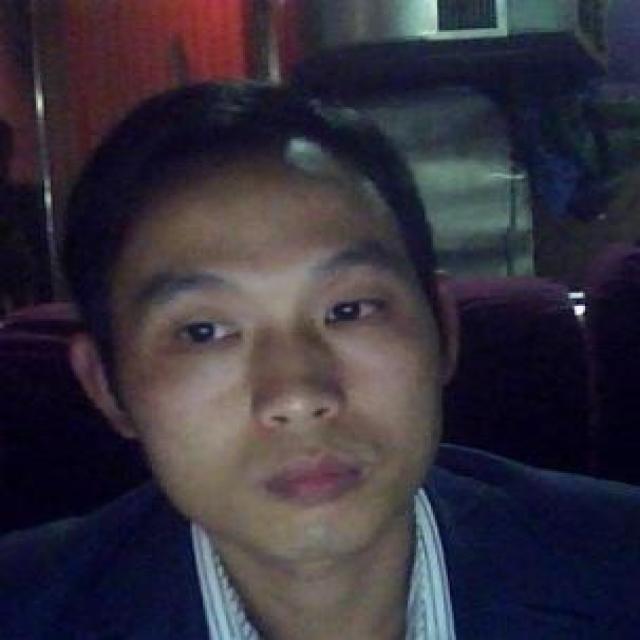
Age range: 21-44